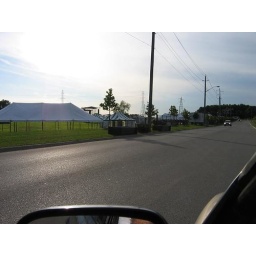
Main gate from the road with stage in the background. VIP at the far right by the car in the distance.